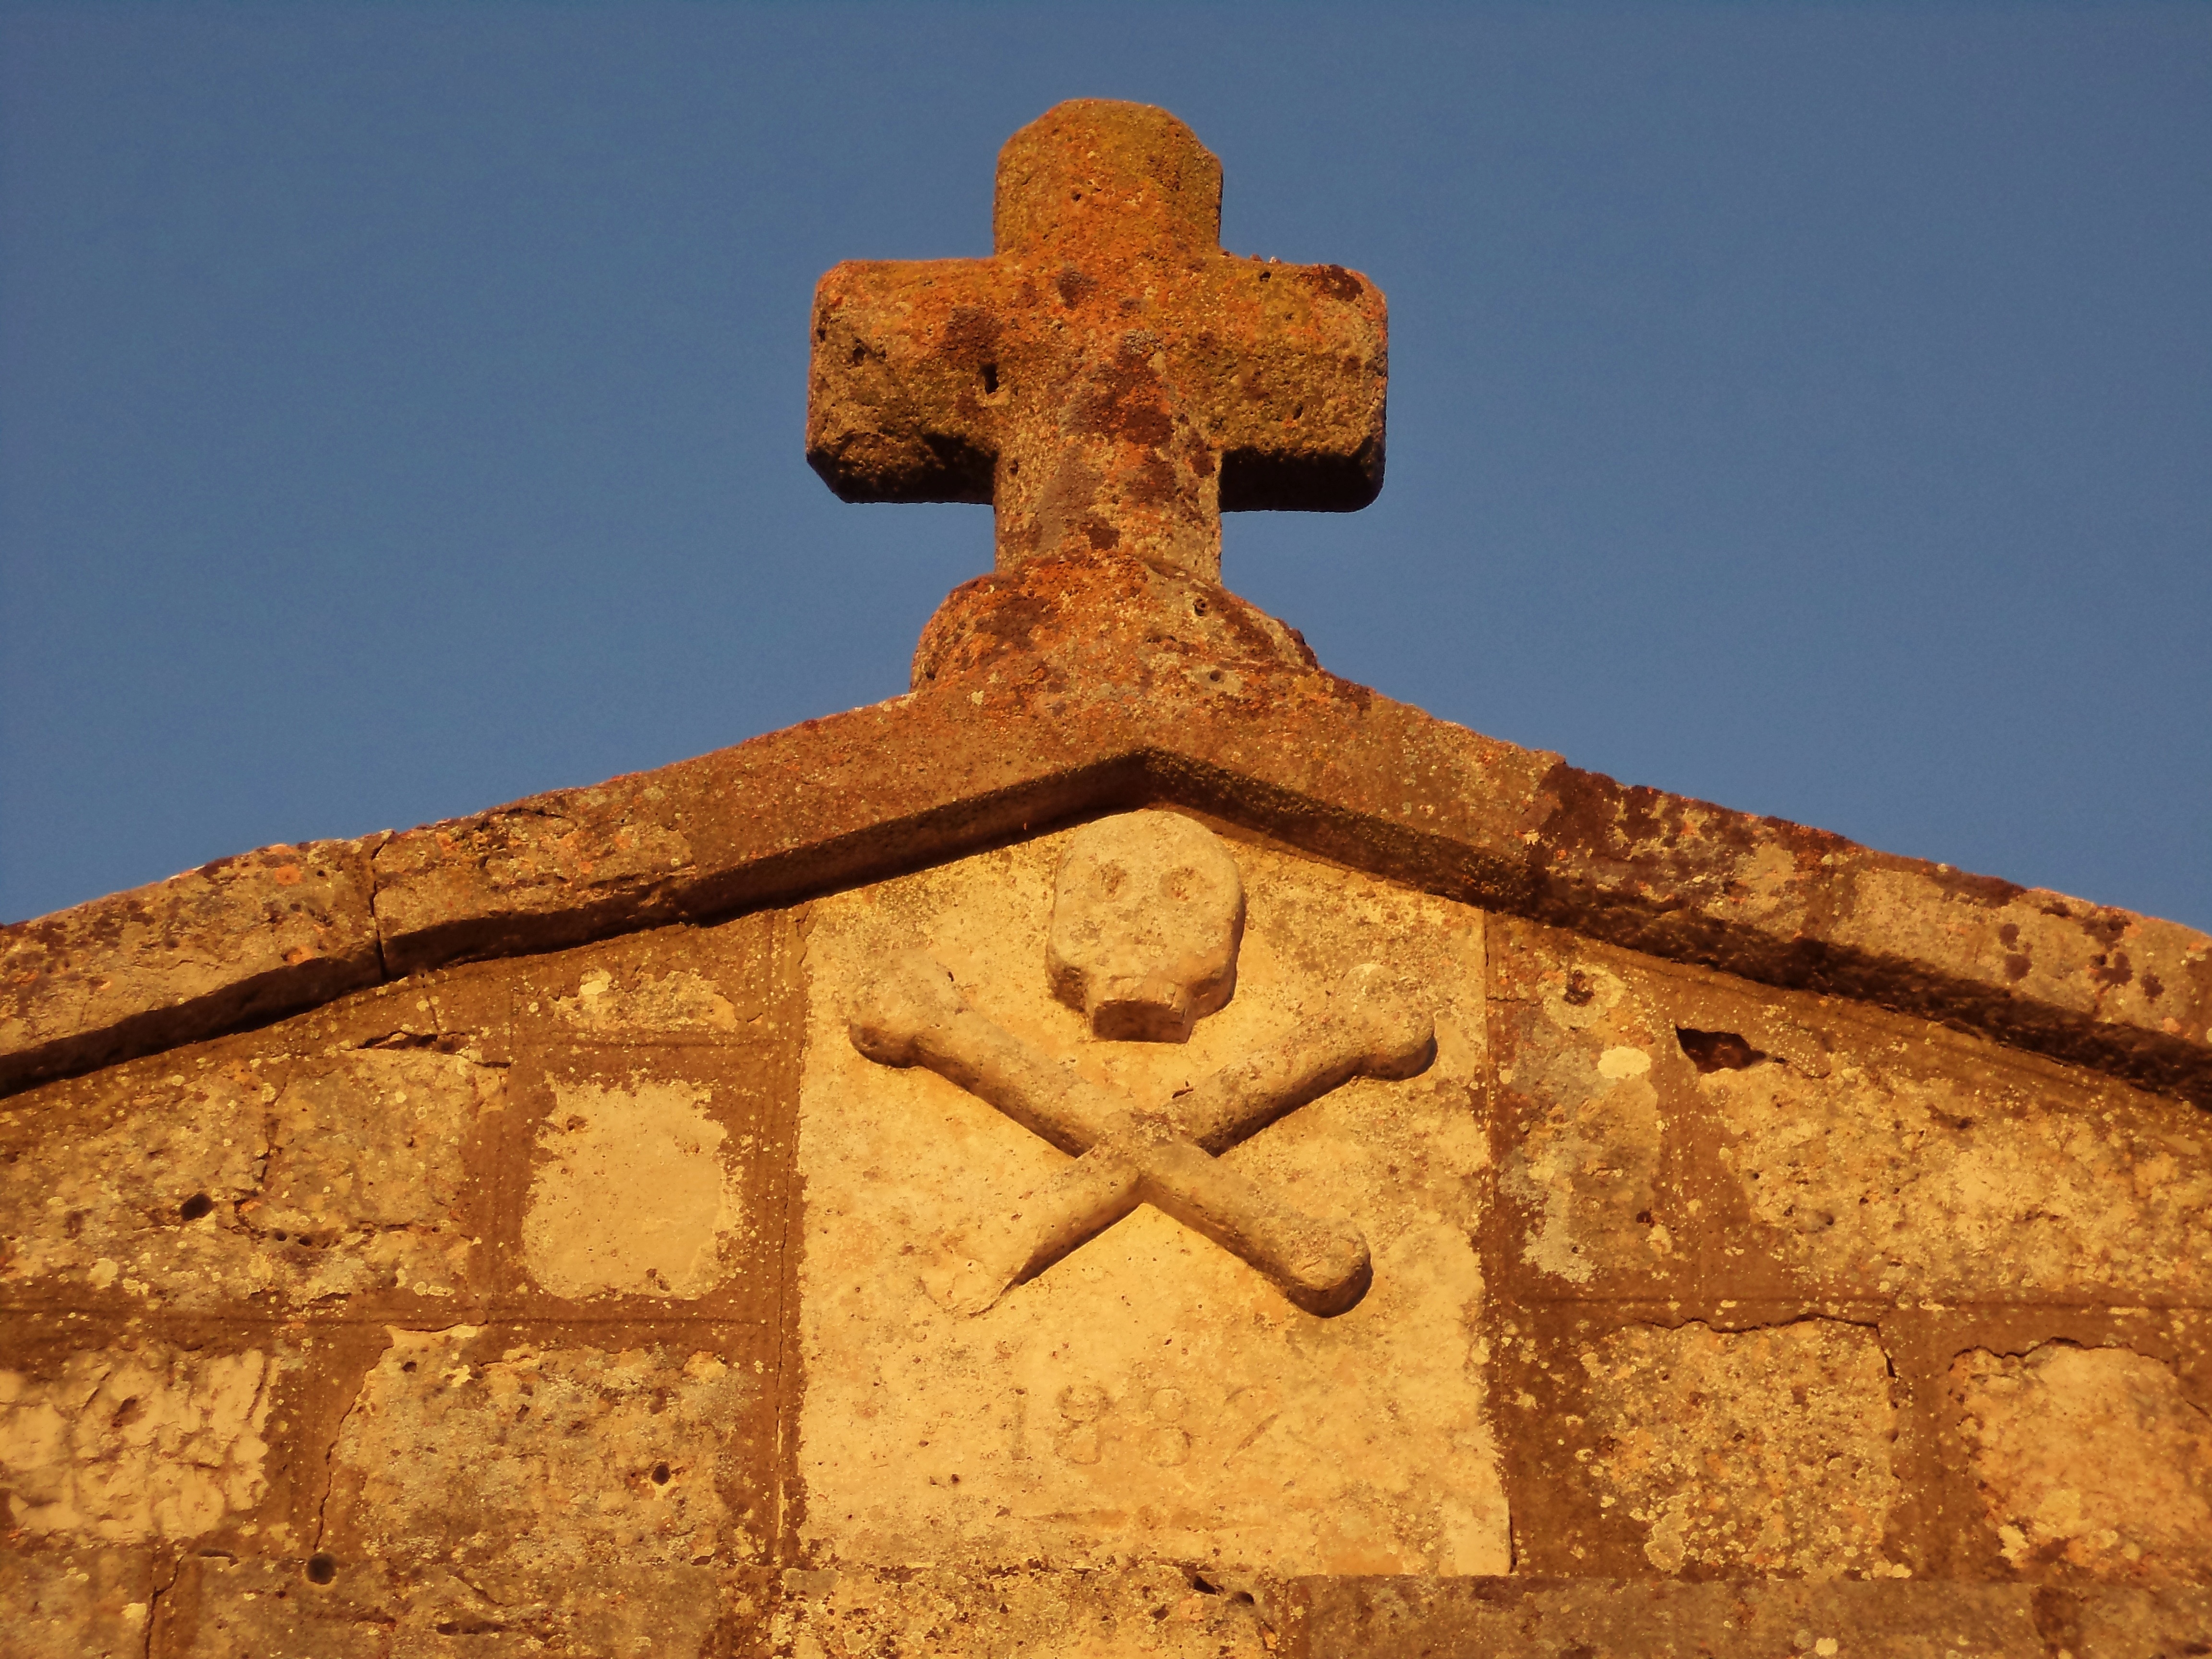
rock, monument, village, symbol, cross, cemetery, death, skull, sculpture, art, spain, temple, ruins, history, palencia, carving, castile, archaeological site, valdepero fuentes, ancient history